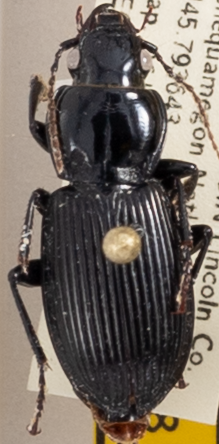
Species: Pterostichus novus
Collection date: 2018-06-26
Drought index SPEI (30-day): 1.274
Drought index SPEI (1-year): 0.09
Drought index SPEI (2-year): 2.09